Probrachylophosaurus

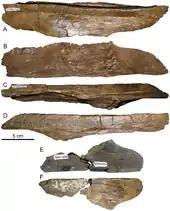
Nasal crests

"Probrachylophosaurus" is a large hadrosaurid. Its holotype is the largest brachysaurolophin specimen known. Because of this size the fossil has been nicknamed "Super-Duck". Its size has been estimated at in length and in body mass. Recent body mass estimate suggests that it reached more than .